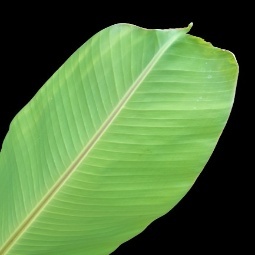
Label: Zinc